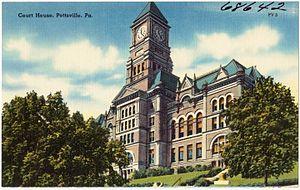
Le comté de Schuylkill est un comté américain de l'État de Pennsylvanie. Au recensement de 2000, le comté comptait 150 336 habitants. Il a été créé le 1ᵉʳ mars 1811 à partir des comtés de Berks et de Northampton. Il tire son nom de la rivière Schuylkill, qui y prend sa source. Le comté se situe au cœur de la région du charbon. Le siège du comté se situe à Pottsville.